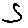
Label: 5